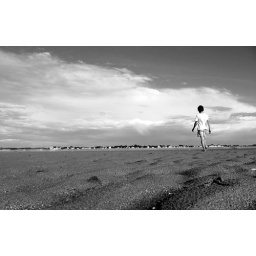
A teenager walking alone in the beach ... Behind, Hauteville , Normandie, France